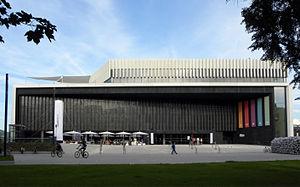
Linz, aussi connue en français sous le nom de Lintz, est une ville du nord-ouest de l'Autriche, capitale du Land de Haute-Autriche, sur le Danube. Avec 204 846 habitants en 2018, elle est la 3ᵉ ville la plus peuplée du pays.